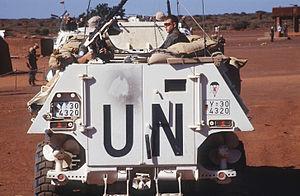
La Heer est la composante terrestre de la Bundeswehr allemande. Plus généralement, le substantif allemand « Heer » désigne l'armée de terre d'un pays.